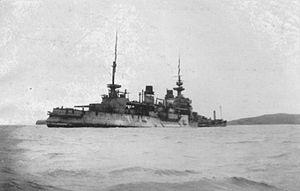
Mars 1915. Le cuirassé français le Gaulois s'échouant sur l'île de Drepano (dite aux lapins) après avoir été touché sur la ligne de flottaison par l'artillerie turque lors de la bataille des Dardanelles.
Le Gaulois est un cuirassé d'escadre de la classe Charlemagne de la marine française en service au début du XXᵉ siècle. Dessiné par Jules Thibaudier, directeur des Constructions navales de l'Arsenal de Brest, il est le sister-ship des cuirassés Saint-Louis et Charlemagne. Il est le dernier de sa classe à avoir été construit, après le Charlemagne et le Saint-Louis. Il fait partie des cuirassés de type Pré-Dreadnought.
André-Casimir Biard, est un officier de marine français.